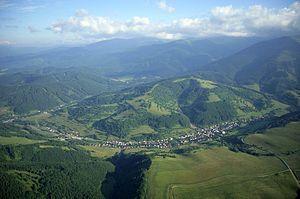
Mýto pod Ďumbierom, est un village de Slovaquie situé dans la région de Banská Bystrica.
La Horehronie ou Horné Pohronie est une région touristique de la Slovaquie, située autour de la rivière du Hron et les Basses Tatras environnantes, dans les districts de Banská Bystrica et de Brezno.